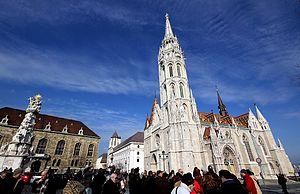
Szentháromság tér est une place de Budapest située au cœur du quartier du château de Buda, non loin du vieil Hôtel de ville de Buda, de l'ancien immeuble du ministère des finances, de l'Église Notre-Dame-de-l'Assomption de Budavár et du Bastion des pêcheurs.